Mírzá Mihdí

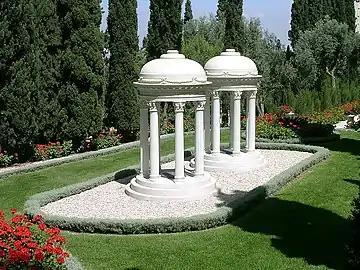
The graves of Navváb and Mirzá Mihdí within the Monument Gardens.

The sudden and unexpected death of Mírzá Mihdí brought deep sadness to his parents and destroyed any morale that was left among the prisoners. His mother was so overcome with grief that family members feared she would never recover. His sister collected the blood-soaked clothes of Mihdí and other relics. These are seen in the International Archives in Israel. Baháʼu'lláh eulogized his son and connected the subsequent easing of restrictions and pilgrims' ability to visit him to Mihdí's dying prayer.